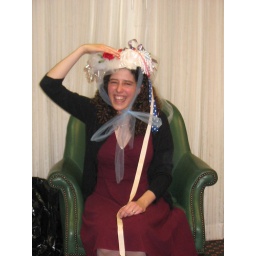
What a pretty hat you have, my dear! Safe it carefully for the dress rehearsal in September!